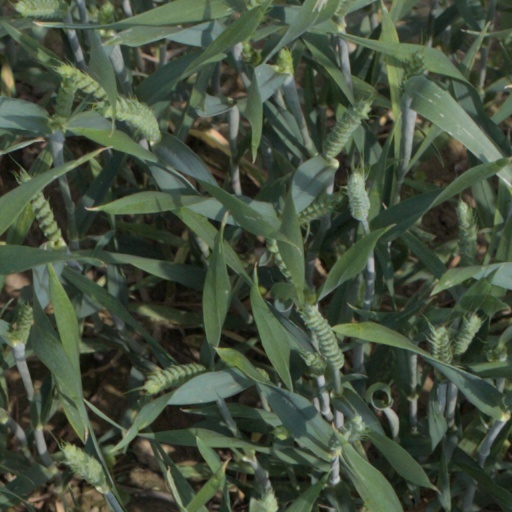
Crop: wheat